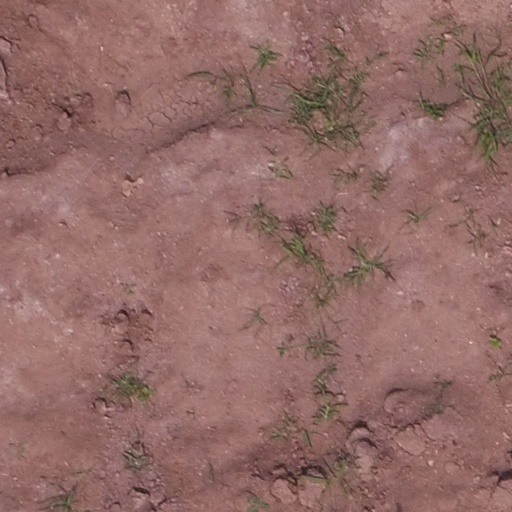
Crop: maize; corn